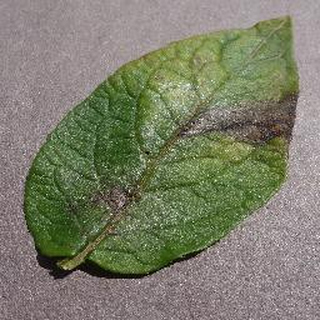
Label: potato_late_blight